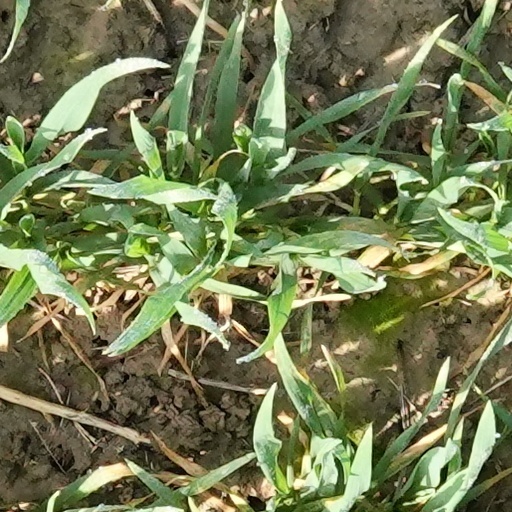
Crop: wheat